Liverpool Street station

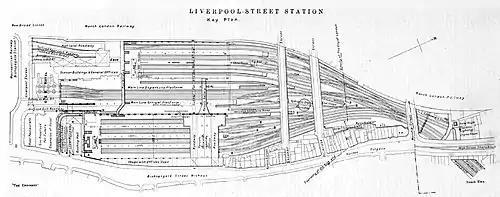
Ground plan of expanded station (1895). At the time, Liverpool Street had the most platforms of any London terminus station.

The station was built with a connection to the sub-surface Metropolitan Railway, with the platform sunk below ground level; consequently there are considerable gradients leaving the station. The Metropolitan Railway used the station as a terminus from 1 February 1875 until 11 July 1875; their own underground station opened on 12 July 1875, and the Metropolitan Railway connection was closed in 1904.